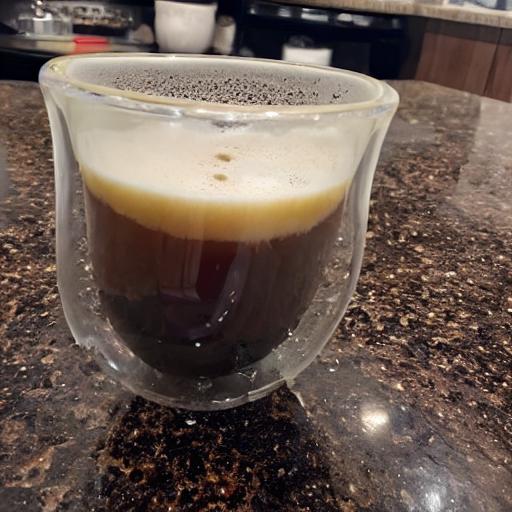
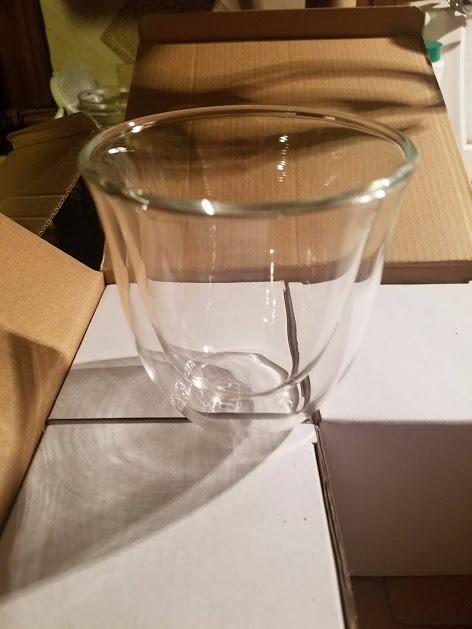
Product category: items_mug
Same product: no